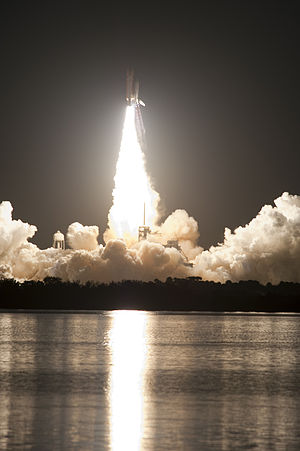
STS-131 / Missionen
Rumfærgen Discovery opsendes fra Kennedy Space Center i Florida d. 5. april 2010.
STS-131 er rumfærgen Discoverys 38. rummission. Den blev opsendt den 5. april 2010 klokken 12:21 dansk sommertid. Discovery landede tirsdag d. 20. april klokken 15:08 på Kennedy Space Center i Florida.